Compagnie de 1602

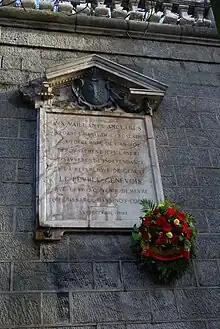
Memorial (Corraterie)

This solemn parade take place on Friday evening and traditionally marks the start of the festivities. Legacy of earlier parades of the early 20th century, it reflects the will to make a tribute to the 18 victims of the Geneva Escalade. Thus, along a path leading from Bourg-de-Four to the Protestant church of Saint-Gervais - burial place of those victims - the political authorities of the city and county lay flowers on three commemorative monuments - la Tertasse, la Corraterie et Saint-Gervais.